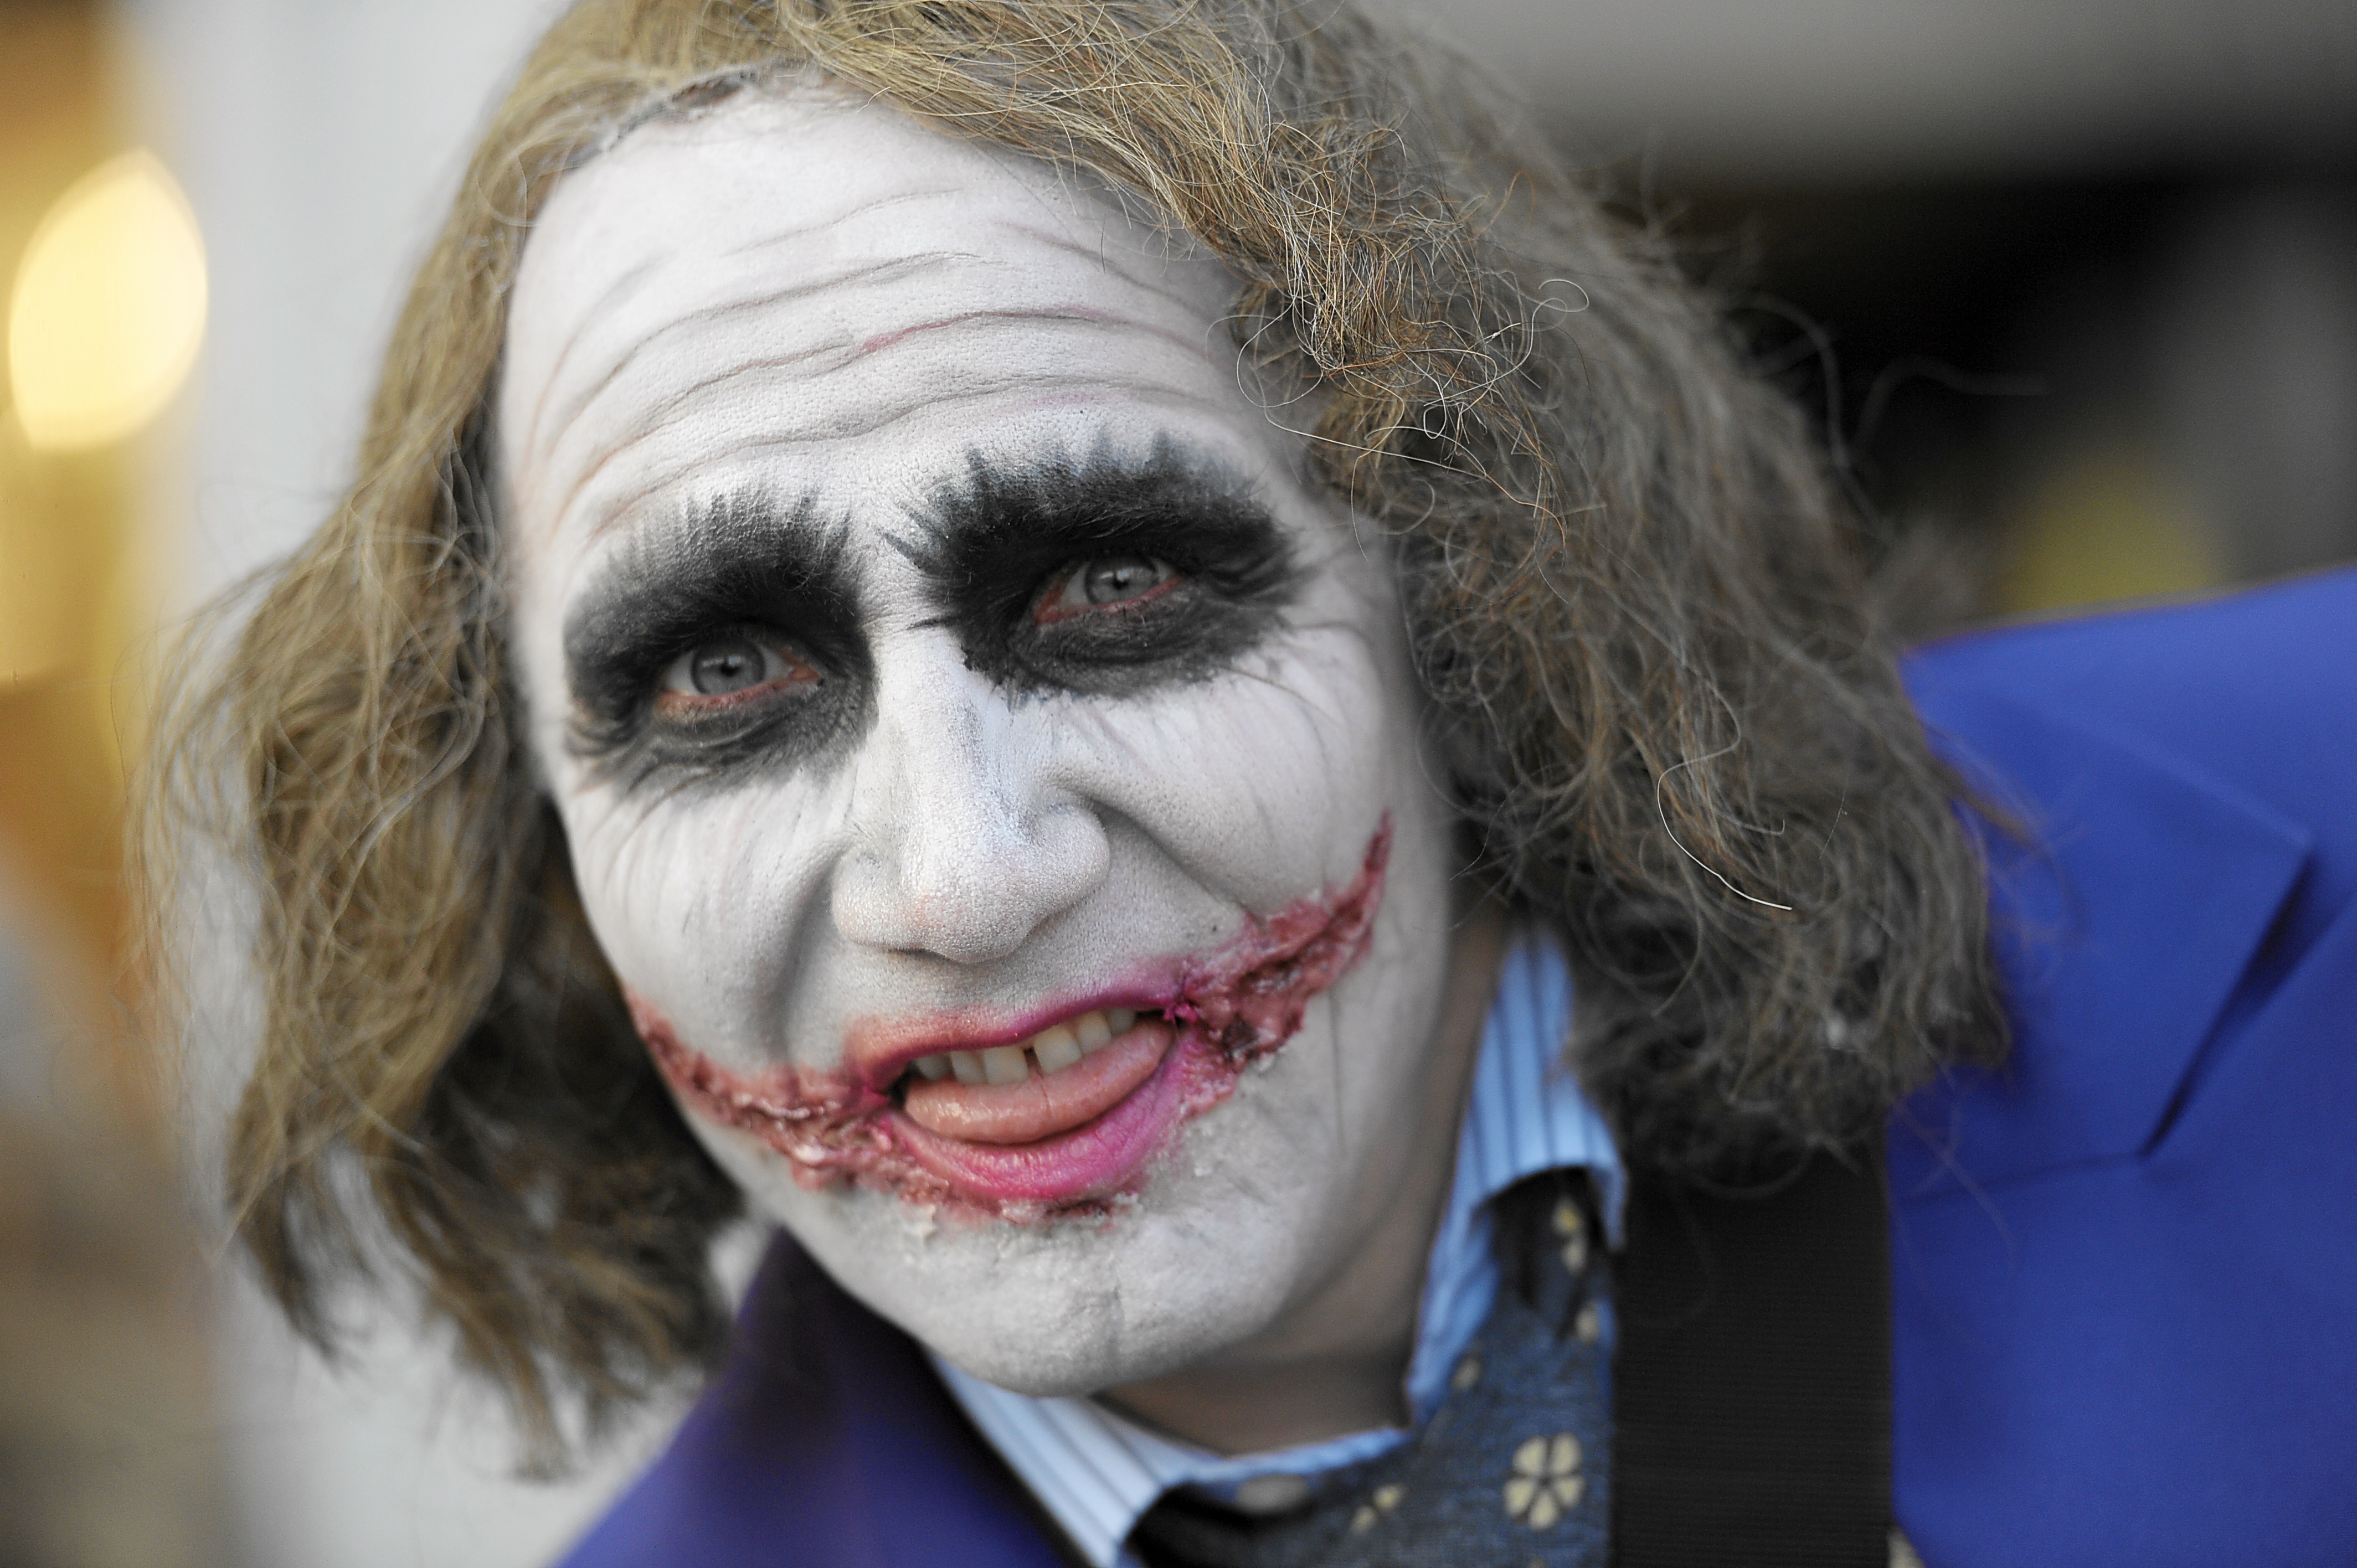
carnival, face, head, joker, costume, fictional character, supervillain